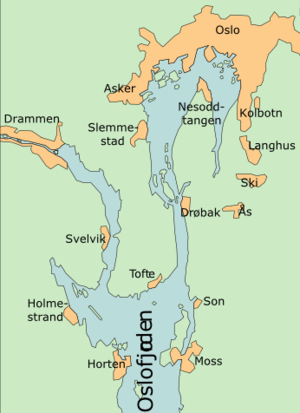
Indre Oslofjord
Indre Oslofjord er Oslofjorden nord for Drøbaksundet frem til Oslo by.
Indre Oslofjord er den del af Oslofjorden som ligger nord for det omkring 1 km smalle Drøbaksundet nord for Hurumlandet. Den ligger i Oslo og Viken fylker og strækker sig helt ind til havnebassinet foran Rådhuskajen i Oslo by. Indre Oslofjord er fra 3 til 7 km bred.